Kaz Oshiro

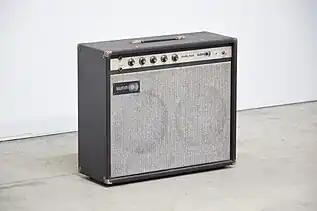

Frederick R. Weisman Art Foundation, Los Angeles, CA